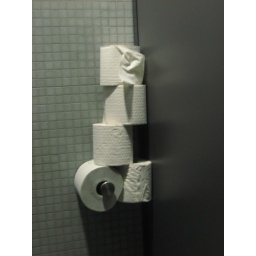
Interesting way of stacking toilet paper in the kunstmuseum bathroom.